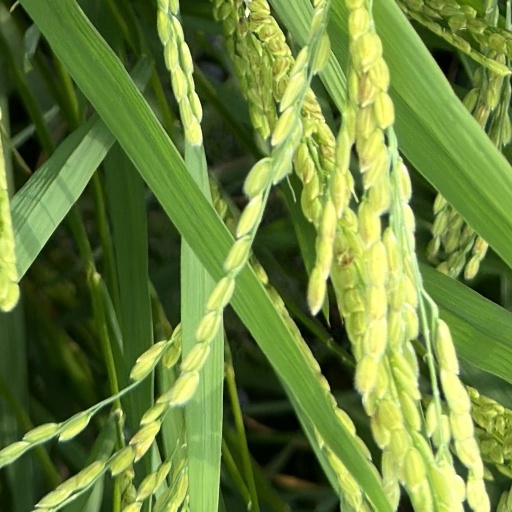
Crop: rice